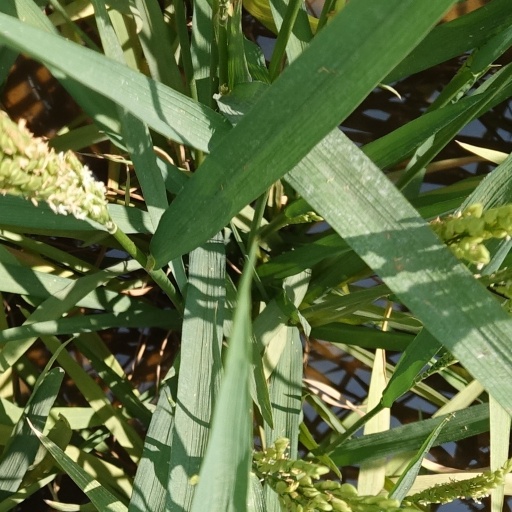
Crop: rice